Prize home lottery

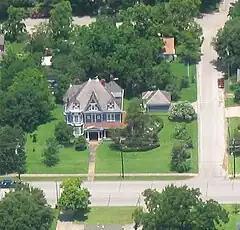
The 1902 Sangster House in Navasota, Texas was funded with traditional lottery earnings, not through a prize home lottery.

The earliest home lotteries took place in Canada. The first home lottery in North America was in 1934 in Vancouver, Canada. In the spring of 1939, Toronto mayor Ralph Day came under scrutiny since the earliest home lotteries were not governmentally regulated. In 1944, "the Ottawa Journal" announced that the Canadian province of Ontario was experiencing "an epidemic of house lotteries."